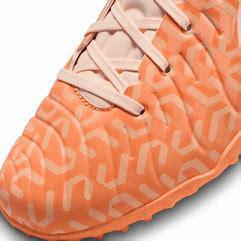
Brand: Nike
Model: Jr Tiempo Legend 10 Academy